General Dynamics F-16 Fighting Falcon operators

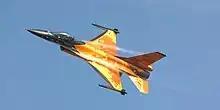
A Dutch F-16 in a special orange livery for air displays

Though not a military force, NASA plays a vital role in research and development of aerospace technology. Its fleet contains two exotic F-16 models (bailed from USAF), the F-16XL and F-16A AFTI, both involved in researching advanced technologies for application to not only the F-16, but other aircraft as well. Additionally, a number of standard F-16s have been operated by NASA as chase aircraft and engine testbeds.